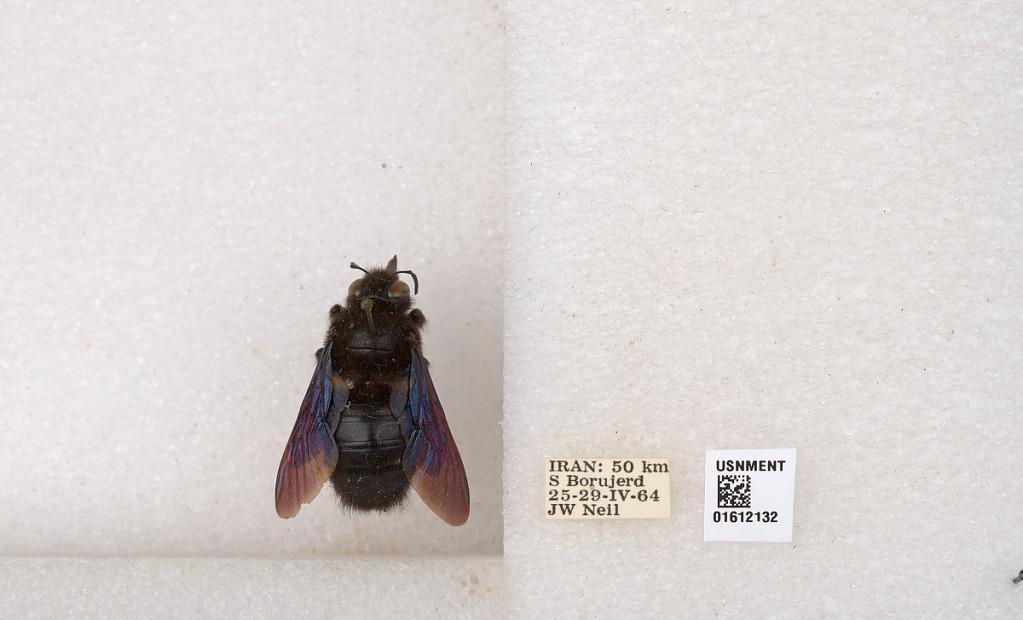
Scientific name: Xylocopa
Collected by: J. Neil
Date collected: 1964-4-25
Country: Iran
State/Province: Lorestan
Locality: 50 km S Borujerd